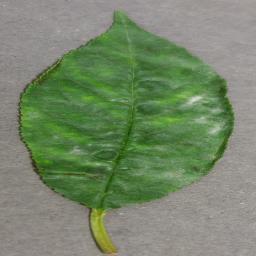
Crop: cherry
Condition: (including_sour)_powdery_mildew